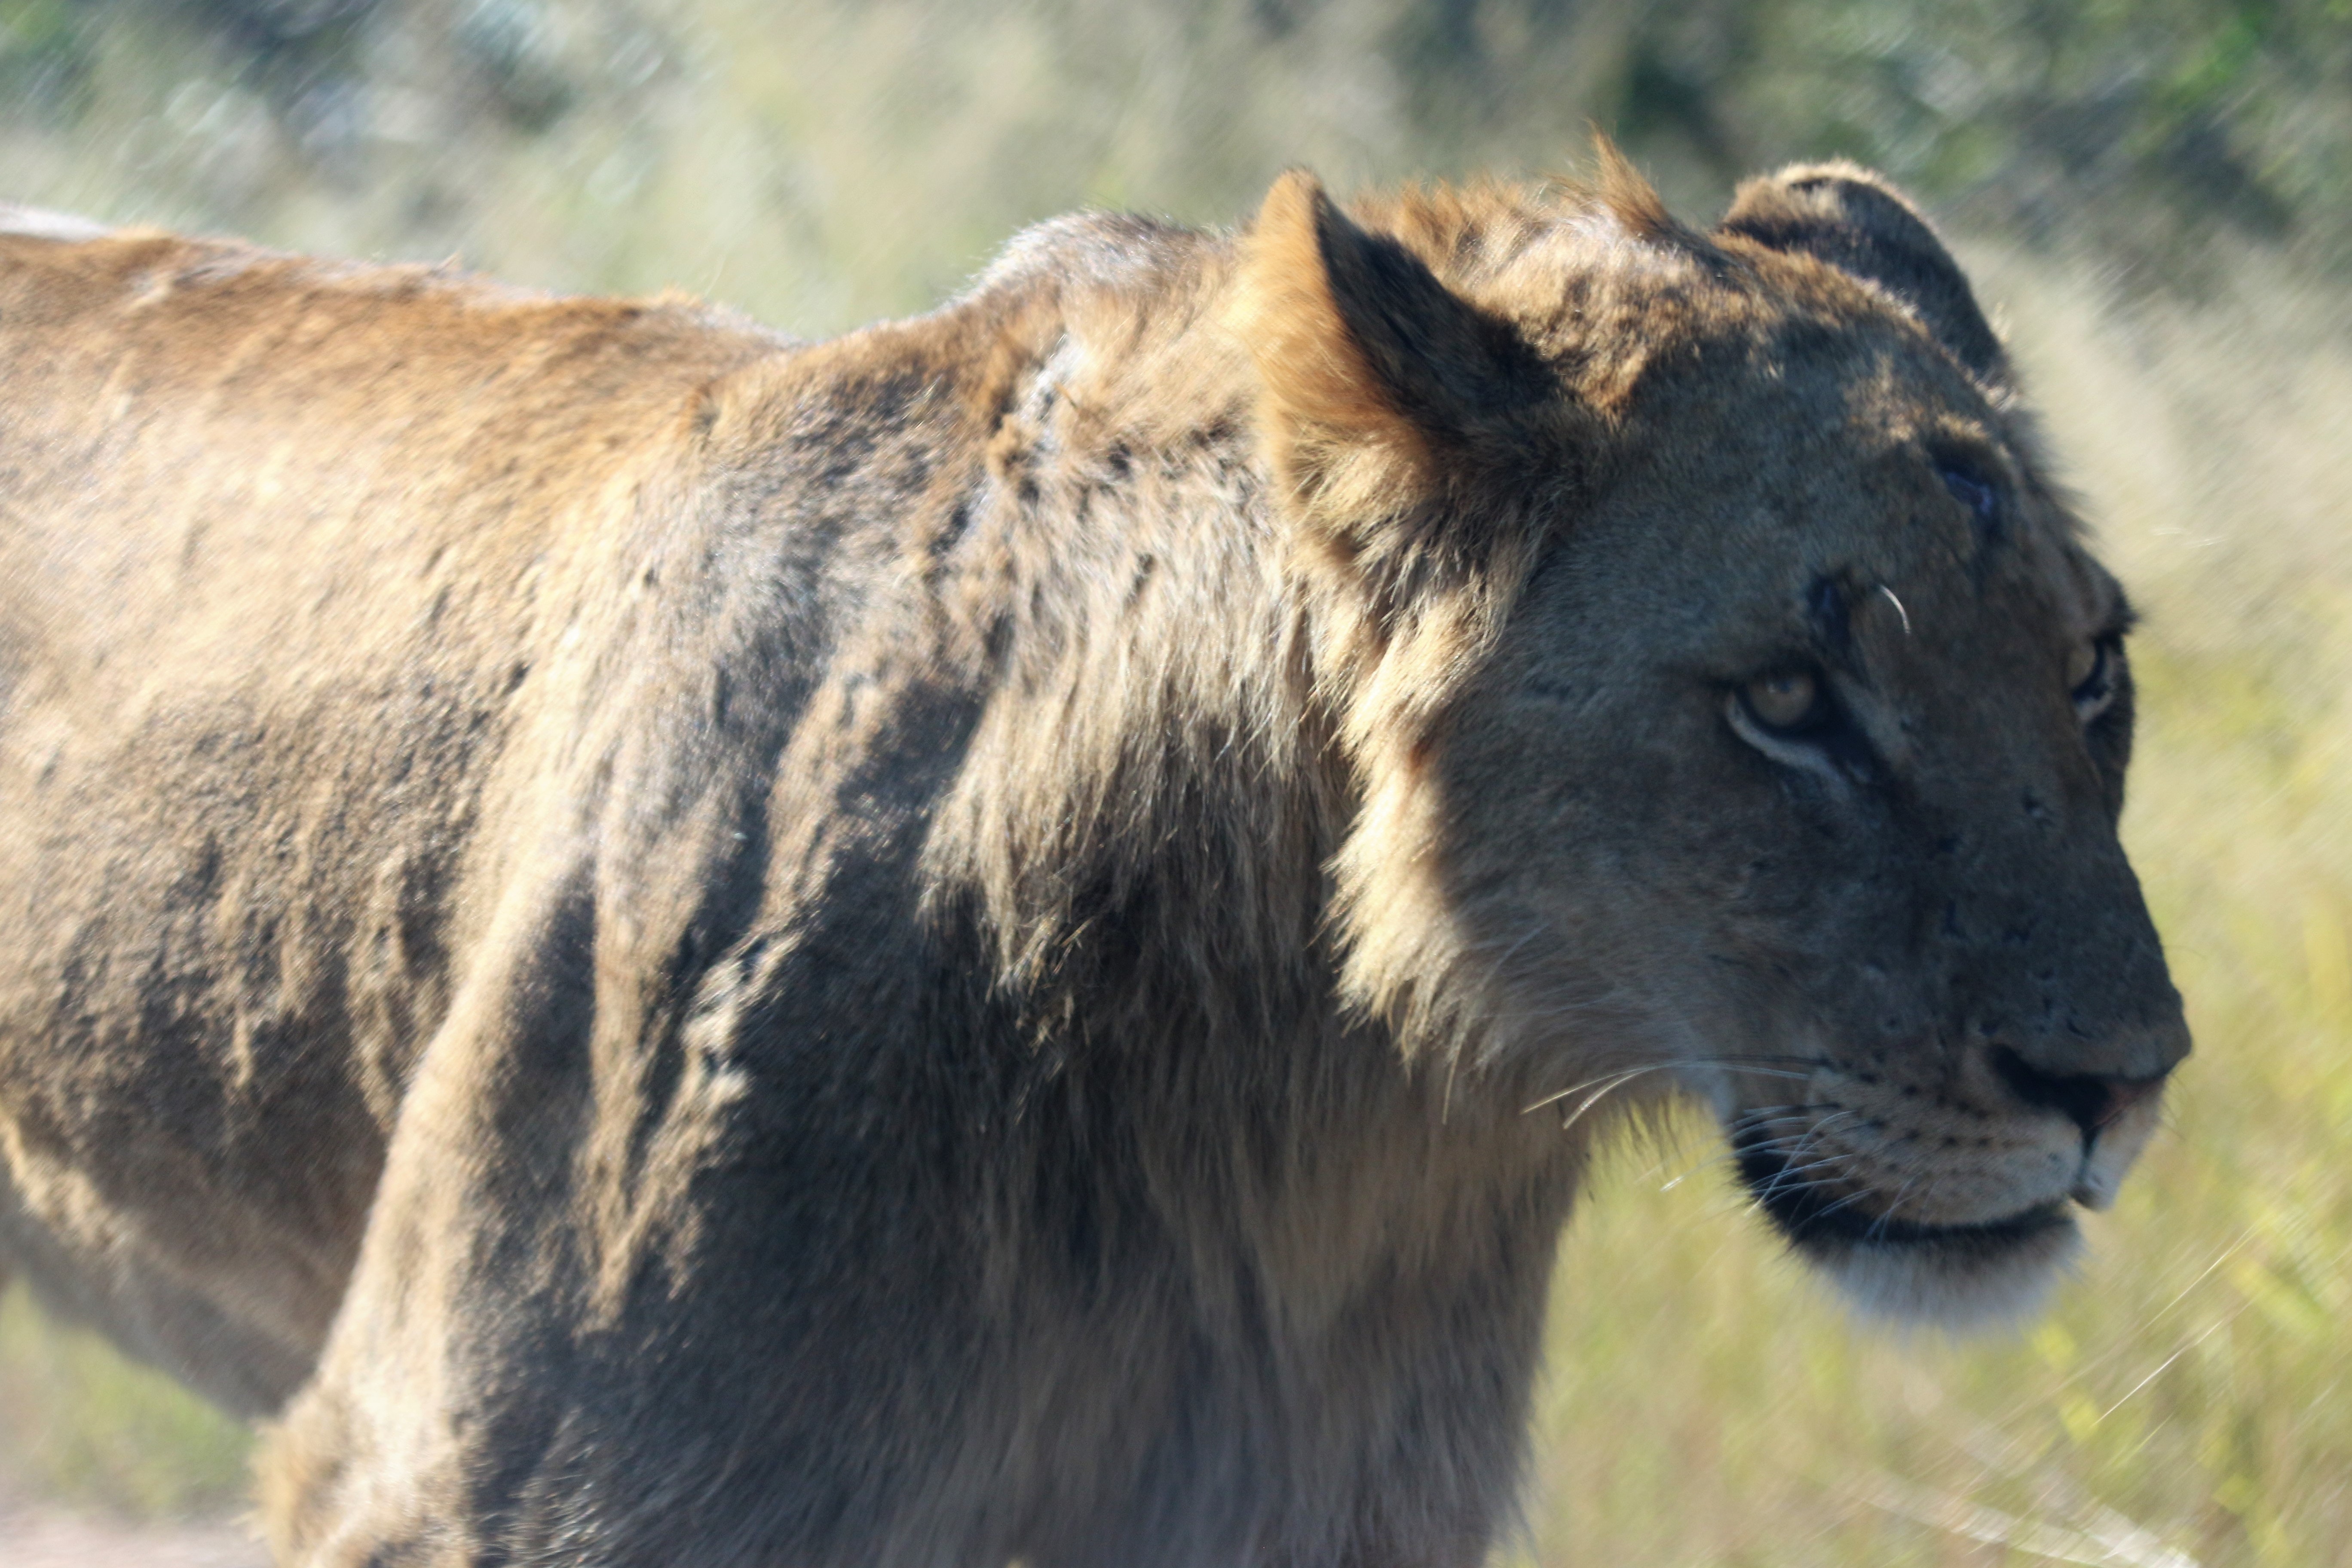
mammal, vertebrate, wildlife, terrestrial animal, felidae, lion, big cats, snout, carnivore, wilderness, safari, eye, whiskers, zoo, savanna, grassland, masai lion, national park, mane, fawn, puma